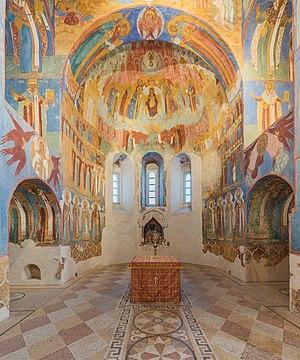
Goury Nikitine, né en 1620 à Kostroma et mort en 1691 à Kostroma, est un peintre russe, maître dans l'art de la fresque et de l'iconostase durant la première moitié du XVIIᵉ siècle. Il dirigea l'artel des peintres d'icônes de Kostroma.